Chieti

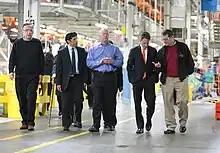
From left to right, Chrysler Group CEO Sergio Marchionne, Congressman Hansen Clarke (MI-13), Plant Manager Pat Walsh, US Treasury Secretary Tim Geithner, and United Auto Workers President Bob King on a tour of Jefferson North Assembly Plant (JNAP) in Detroit in April 2011

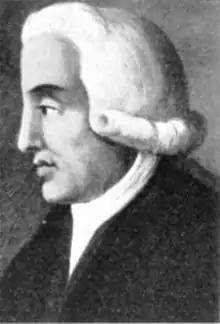
Mercantilist economist and abbot Ferdinando Galiani was a diplomat in France and an advisor to the Kingdom of Naples.

Chieti is a culture and administration-oriented town, with the tourism being a consistent sector: it hosts the seat of the homonymous province, a tribunal, hospitals, sport venues and different hotels.